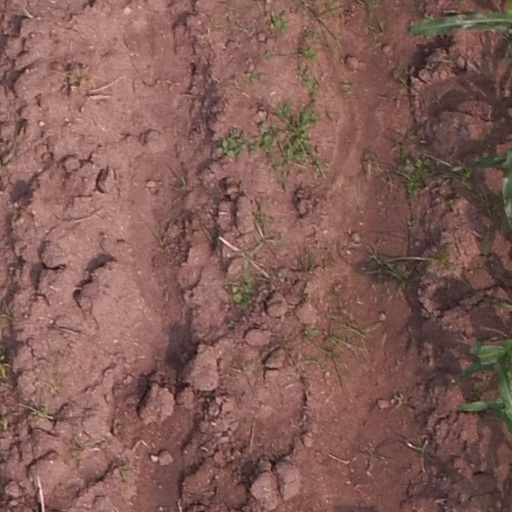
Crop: maize; corn